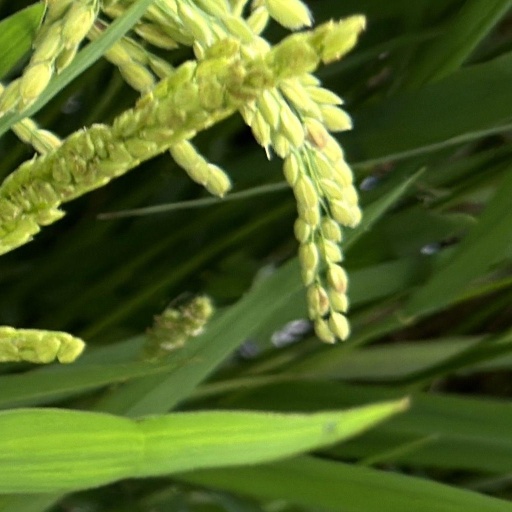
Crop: rice